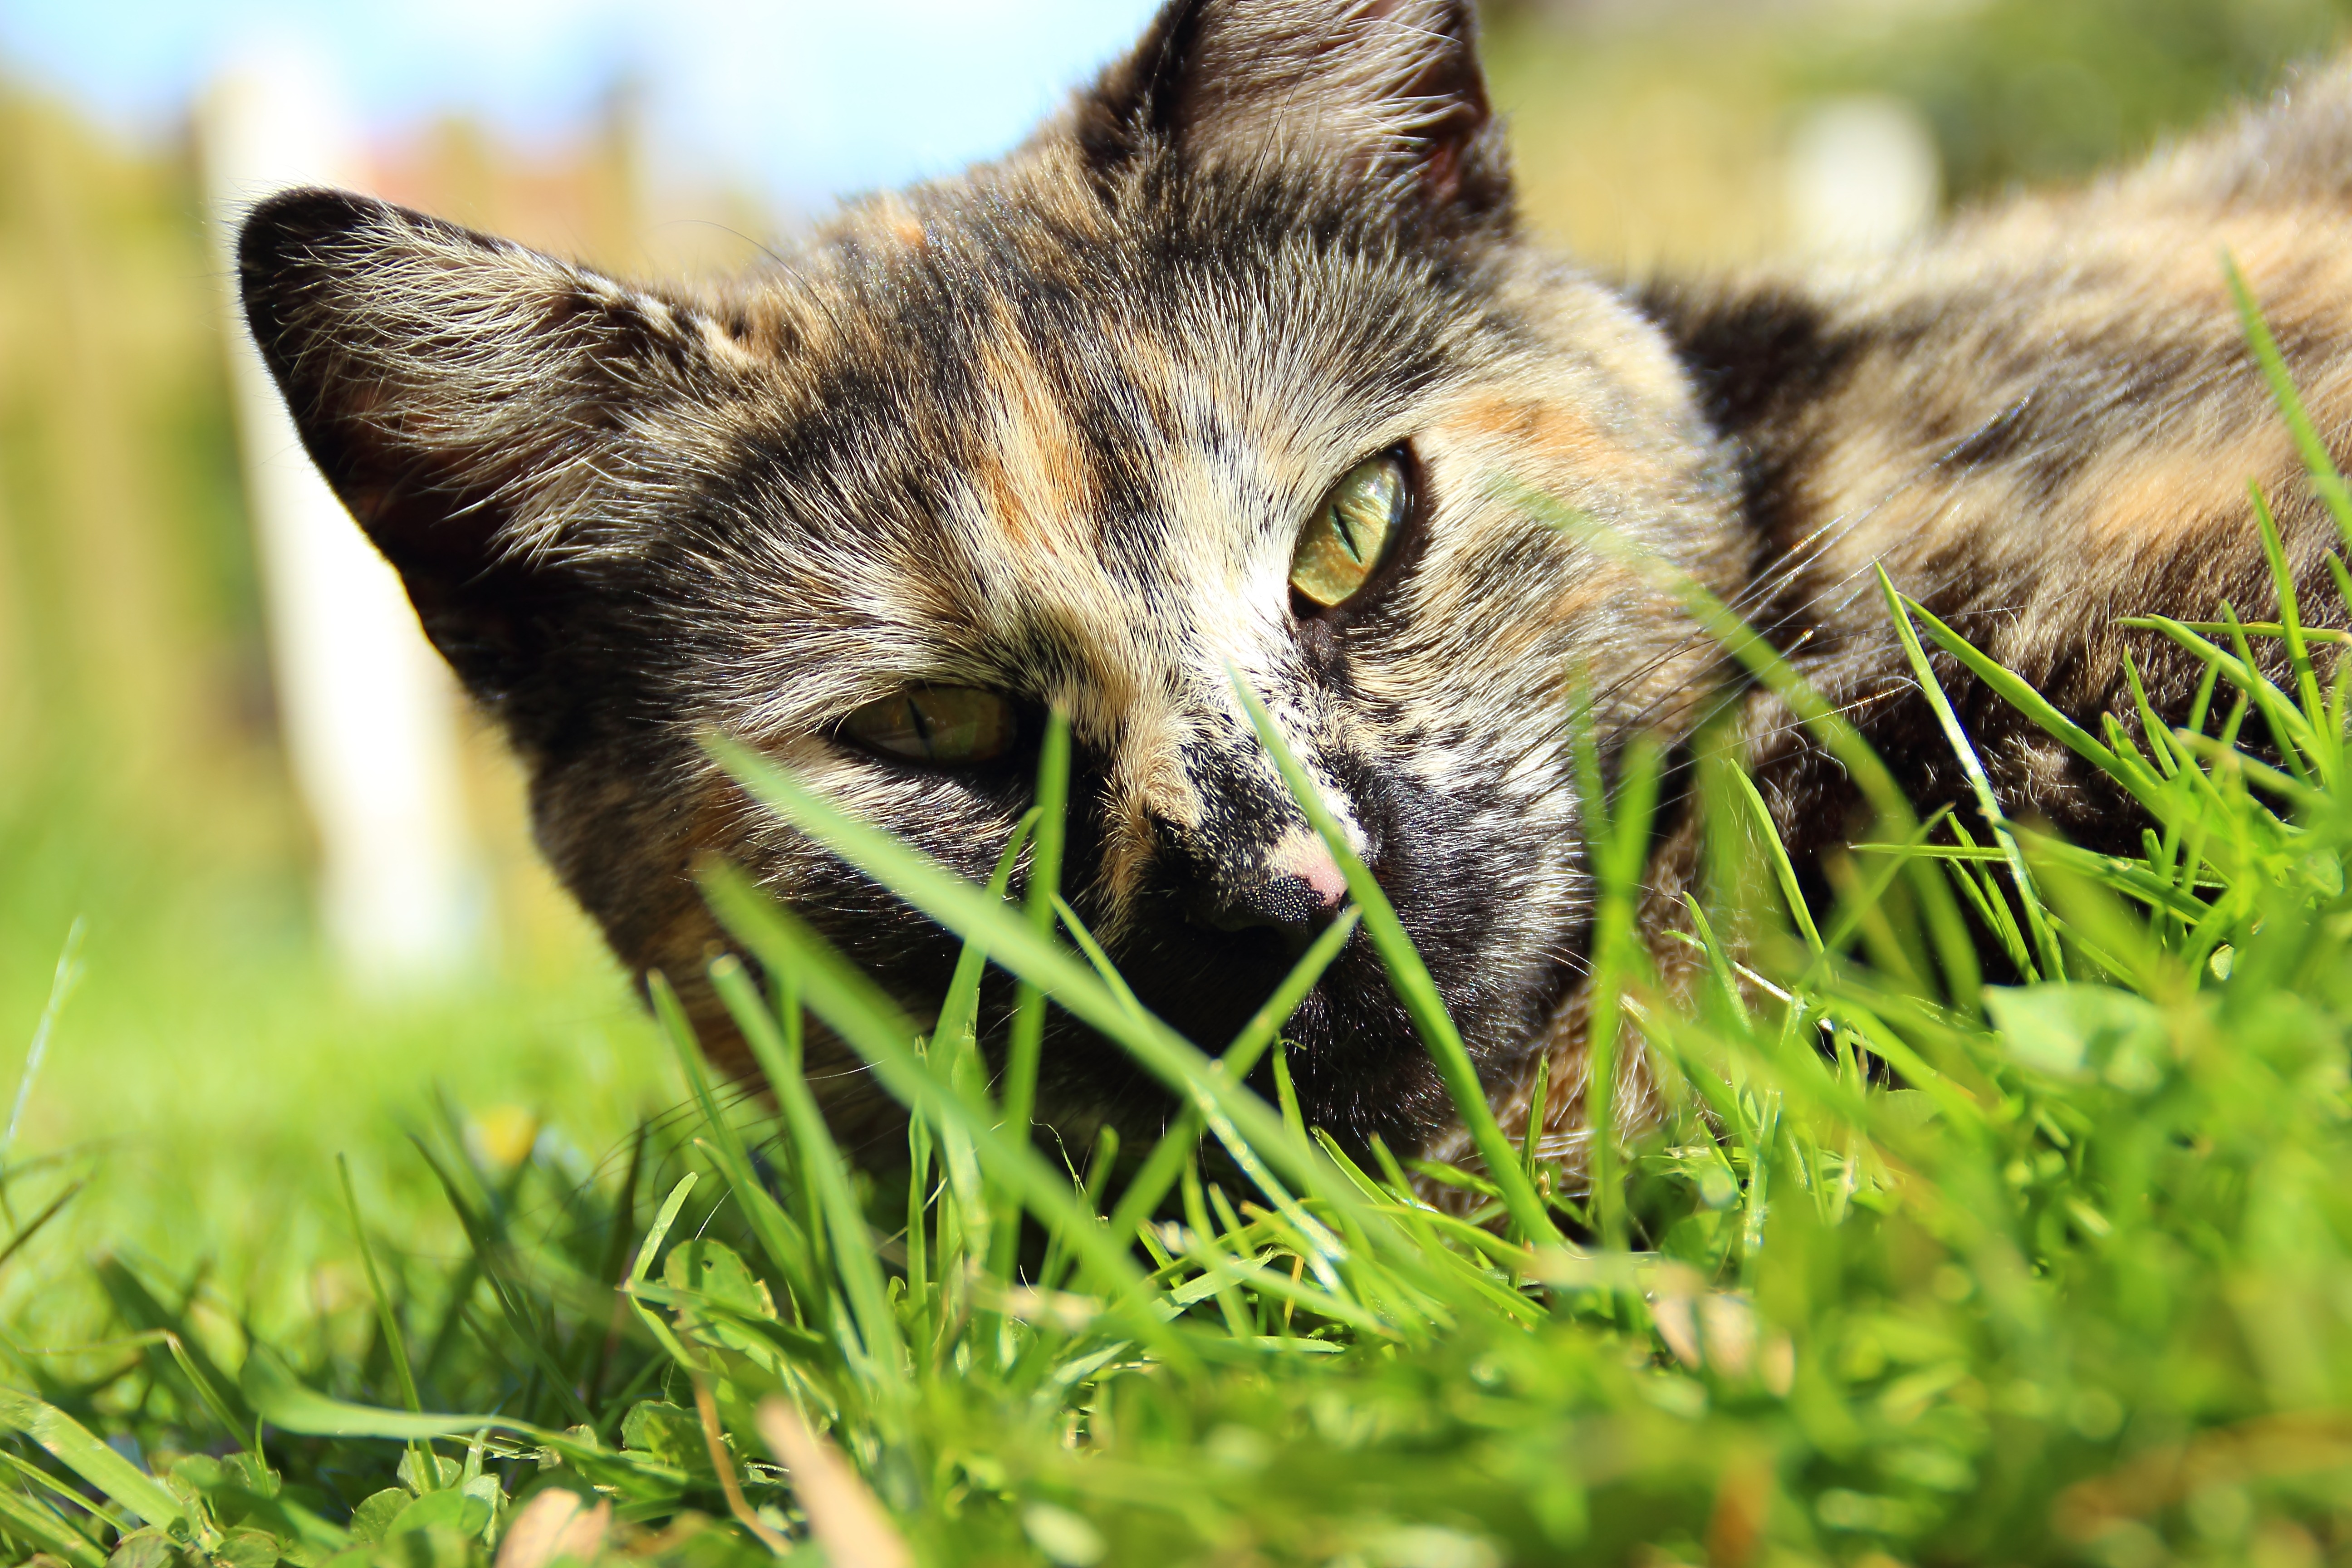
grass, meadow, animal, portrait, kitten, cat, mammal, close, fauna, whiskers, vertebrate, out, lucky cat, wild cat, small to medium sized cats, cat like mammal